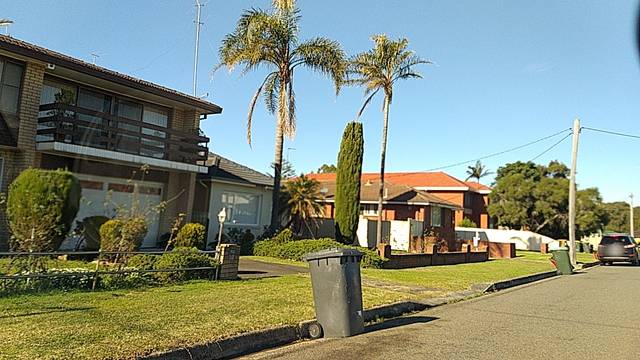
Region: Australia
Coordinates: -34.378, 150.91